7th (Merionethshire and Montgomeryshire) Battalion, Royal Welch Fusiliers

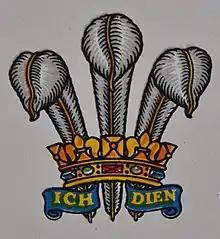
The Prince of Wales's feathers formation badge of the 53rd (Welsh) Division in World War I.

The Welsh Division moved to Northampton at the end of August 1914, where on 18 November it was warned for service in India, but this was subsequently cancelled. Training was interrupted by periods spent digging trenches for the East Coast defences. In December the division moved to Cambridge, then to Bedford in May 1915, where it was numbered as the 53rd (Welsh) Division, and the North Wales Brigade became the 158th (North Wales) Brigade. By July the battalion was at Rushden in Northamptonshire. On 2 July the division was ordered to refit for service in the Mediterranean. A and D Companies of 1/7th Bn entrained for Devonport on 14 July, embarking on the "City of Edinburgh" and sailing next day. The rest of the battalion went to Devonport on 16 July and sailed on the "Huntsend" and the "Ulysses". The battalion arrived at Alexandria on 28 July.